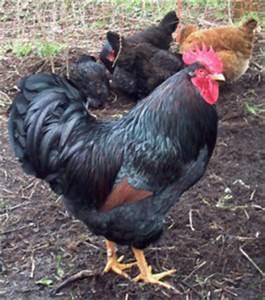
chicken